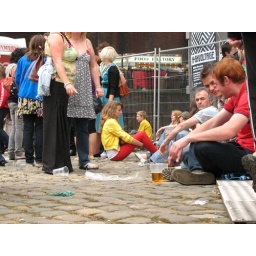
DPercussion 2007 - girl in yellow and red